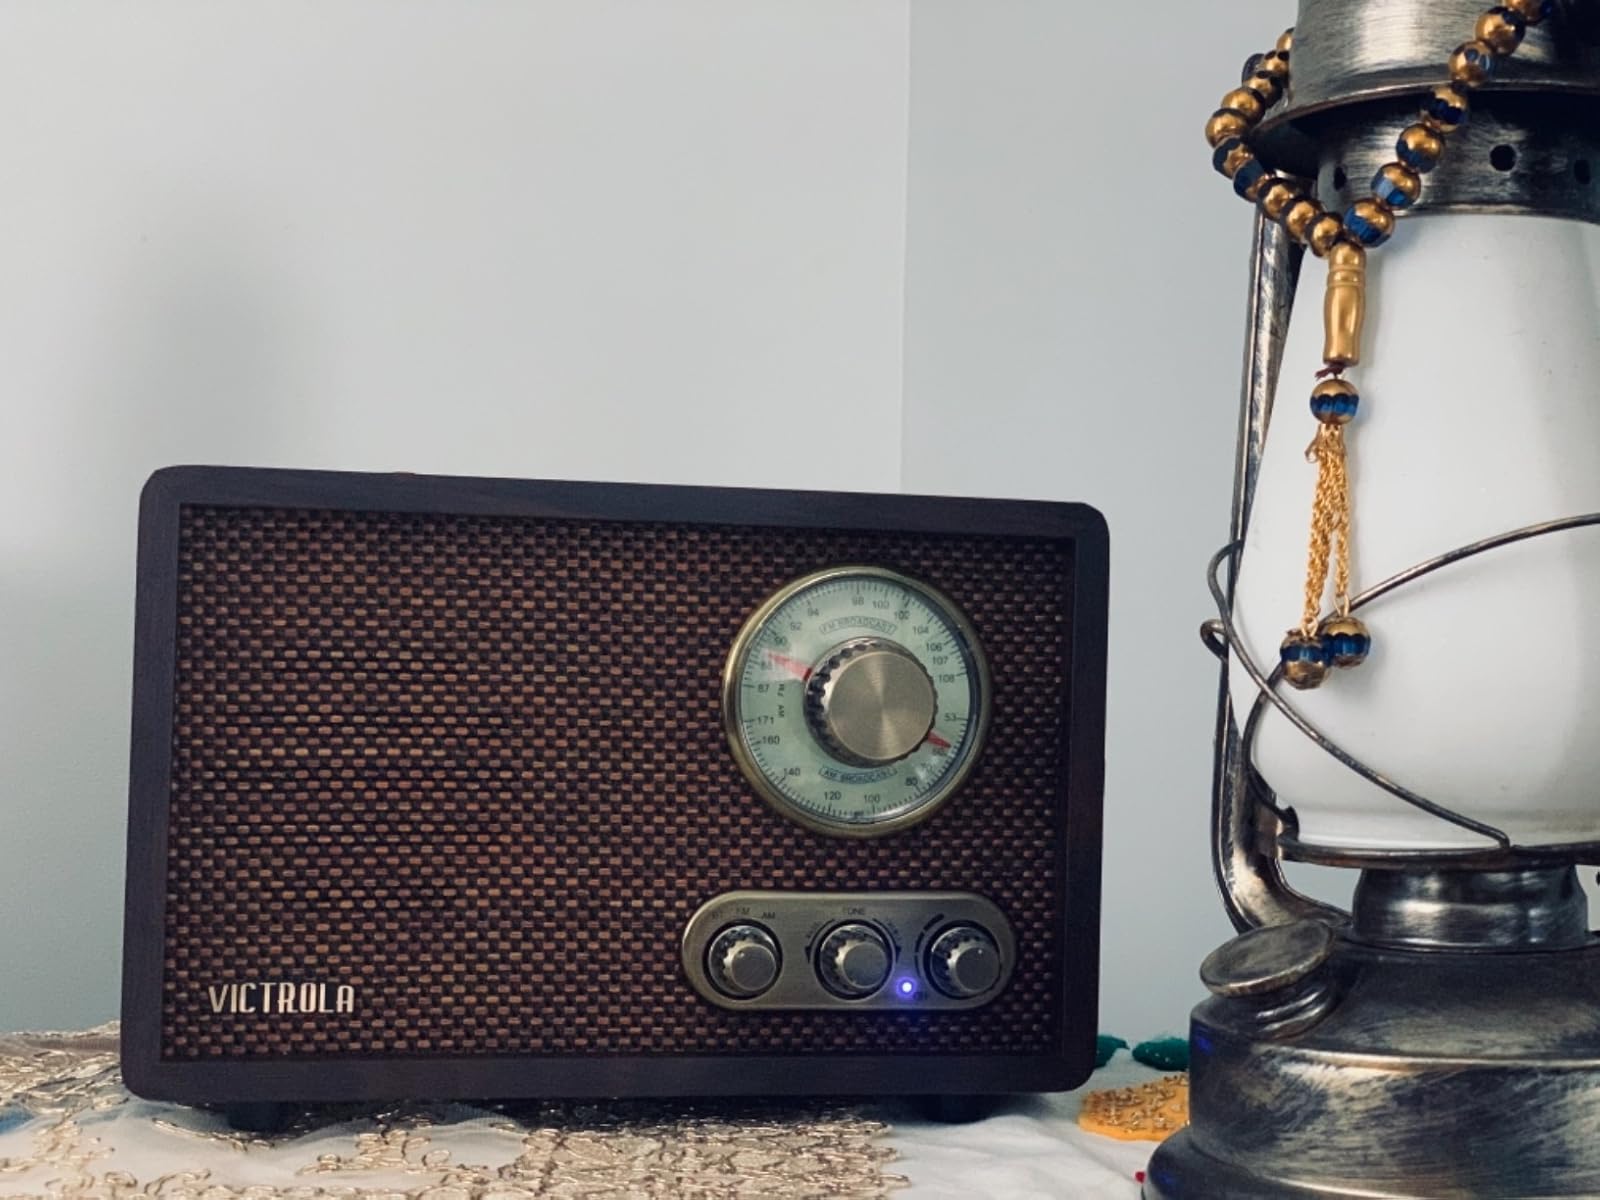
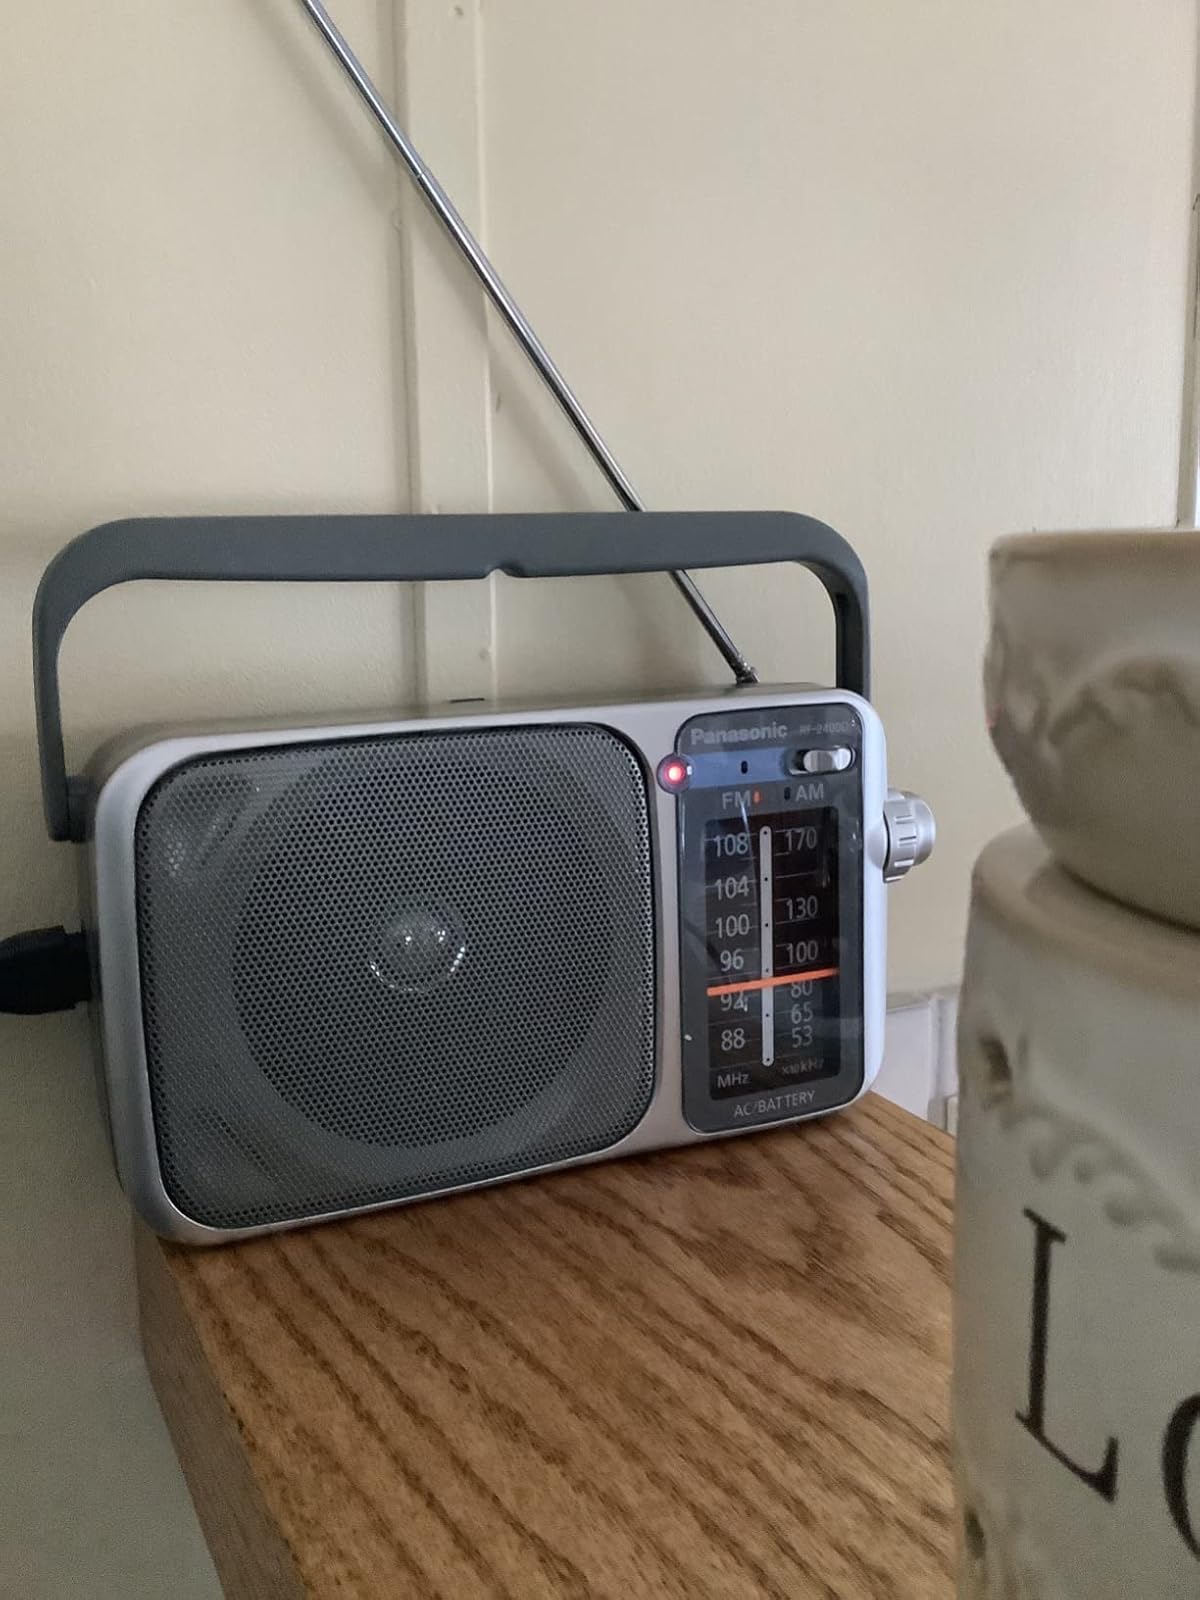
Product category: radio
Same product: no